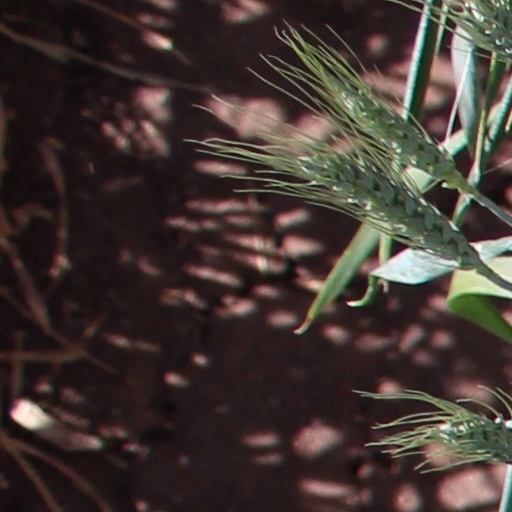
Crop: wheat